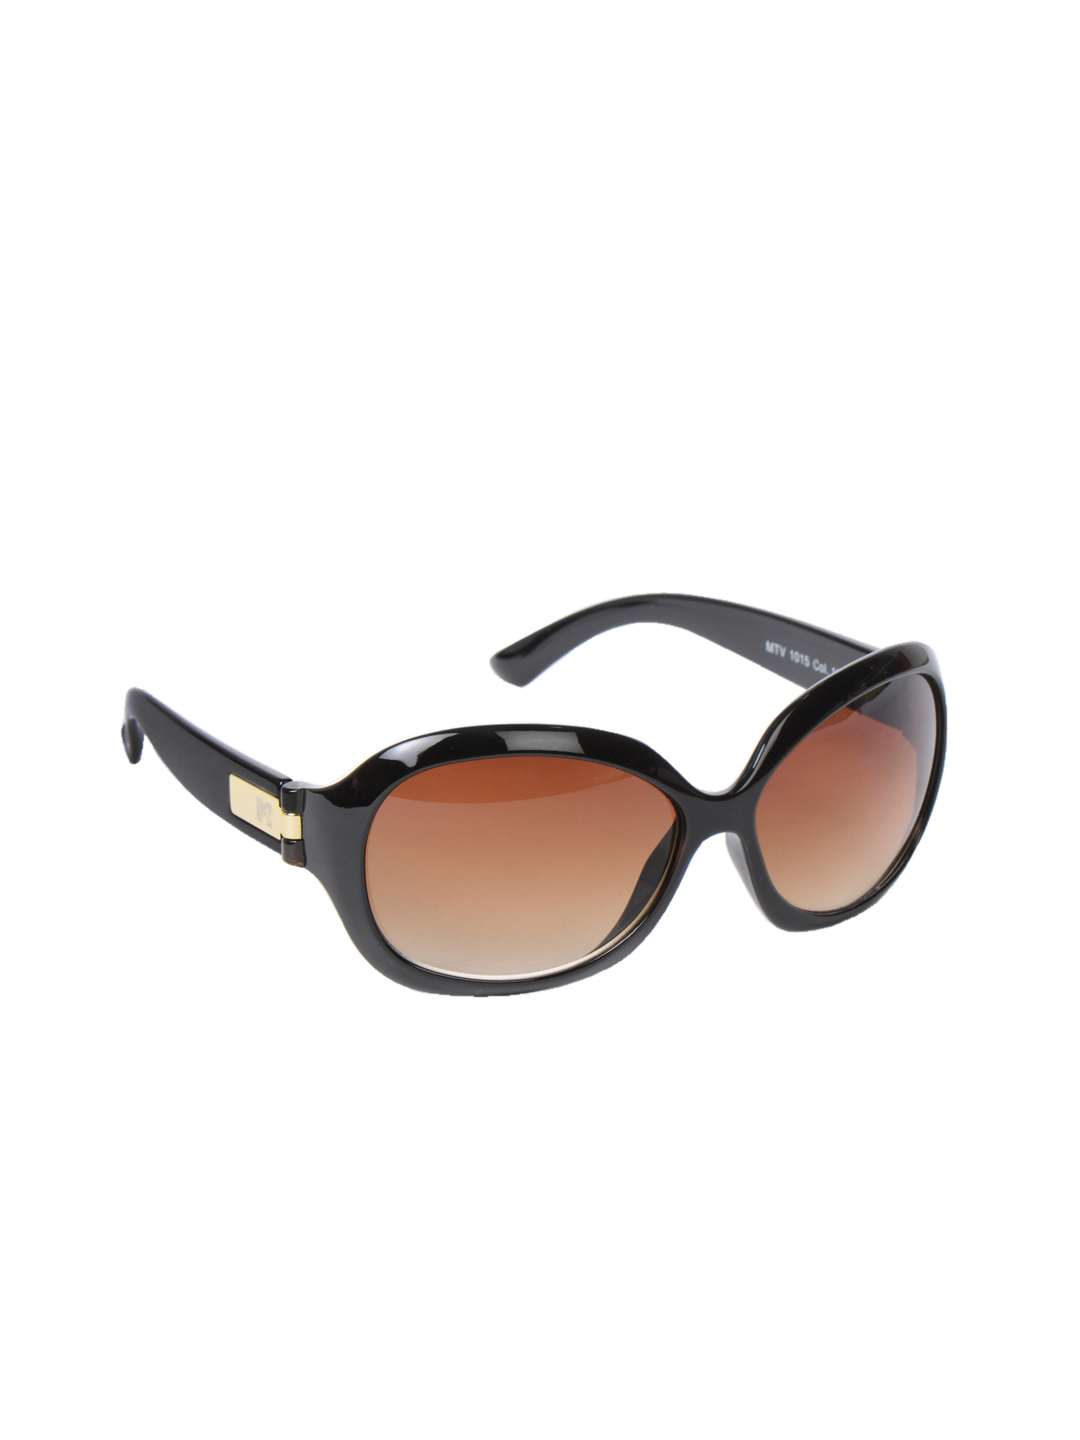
M Tv Women Brown Sunglasses
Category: Accessories / Eyewear / Sunglasses
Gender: Women
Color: Brown
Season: Winter 2016
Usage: Casual